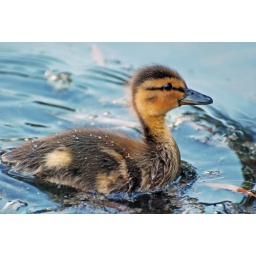
Baby duck running around looking for something to eat.